Devota

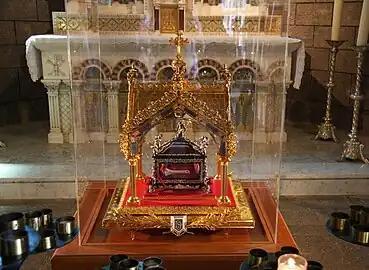
Reliques of Saint Devota.

Her cult became important to Monaco and the Grimaldis. Since 1874 it has been the custom that on the evening before her feast day a symbolic fishing boat is brought in procession into Port-Hercule and set alight outside the Église Sainte Dévote. This is followed by a fireworks display that lights up Port-Hercule.